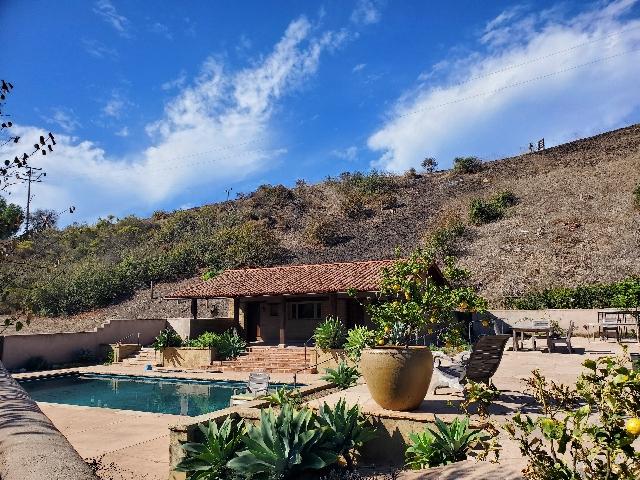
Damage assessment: no_damage